Historic Blenheim

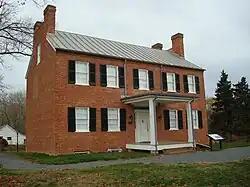
Blenheim (Willcoxon Farm)

Historic Blenheim is a c. 1859 brick farm house designed in the Greek Revival style and located in City of Fairfax, Virginia. During the American Civil War, Union soldiers were often encamped on the grounds surrounding the house and utilized it as part of a reserve hospital system. As a result, more than 115 of these soldiers inscribed words and pictures on the first and second floor walls, as well as the attic of the house. Blenheim was added to the National Register of Historic Places in 2001.